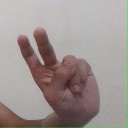
अक्षर: ऐ